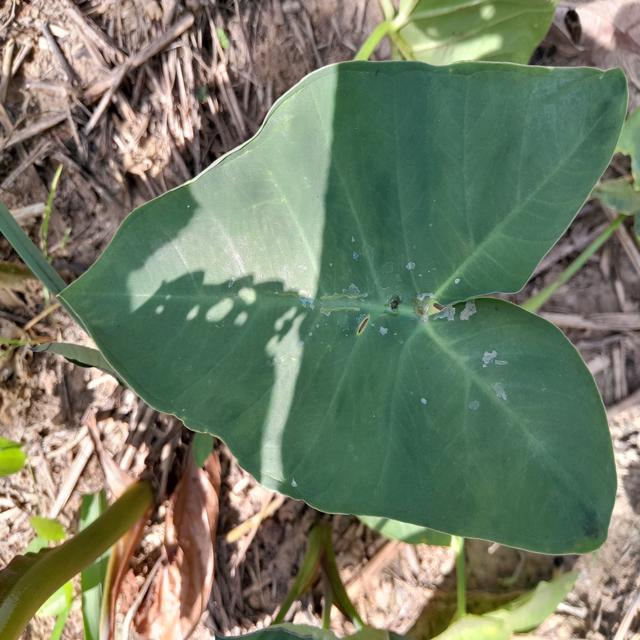
Label: Healthy